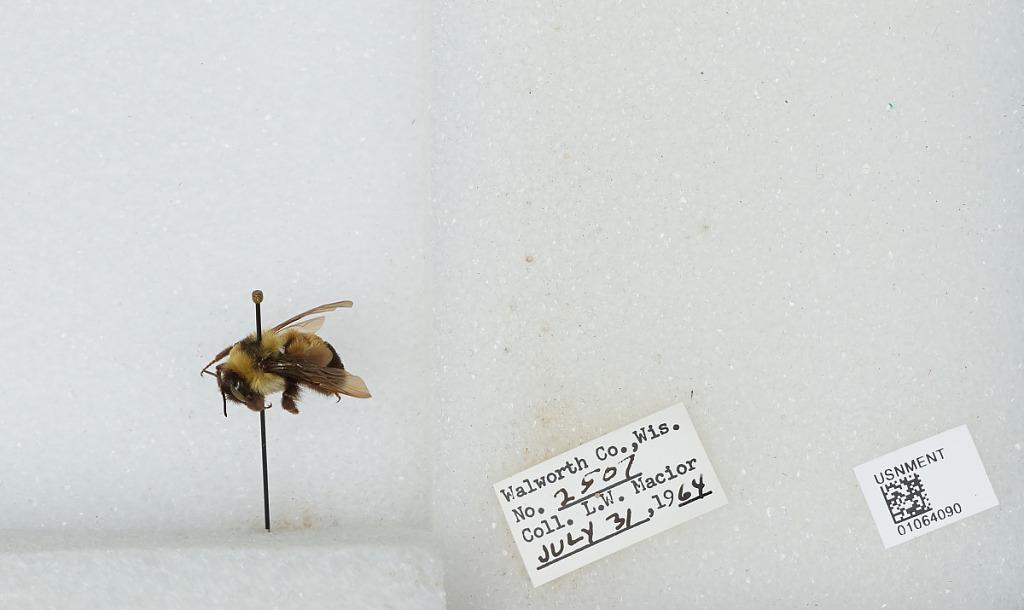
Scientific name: Bombus (Bombus) affinis Cresson
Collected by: L. Macior
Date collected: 1964-7-31
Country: United States
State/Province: Wisconsin
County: Walworth
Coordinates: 42.67, -88.54